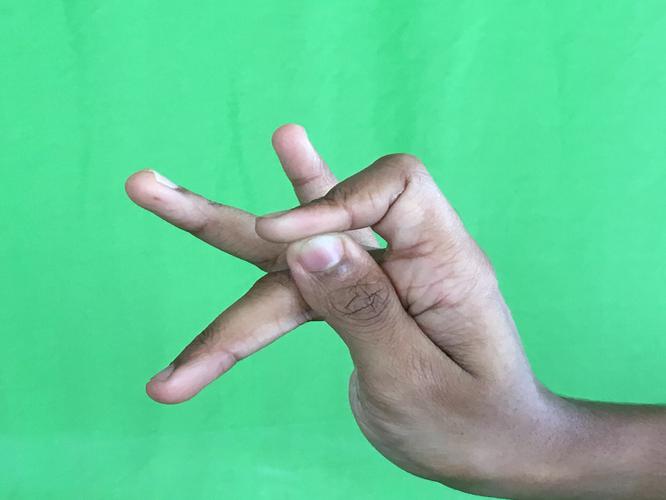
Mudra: Katakamukha_3
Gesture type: single_hand